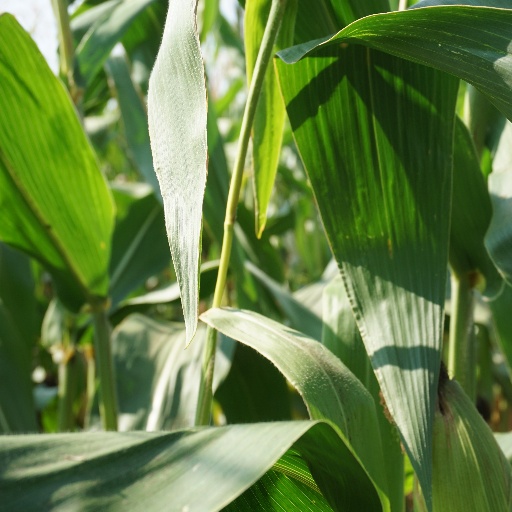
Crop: maize; corn